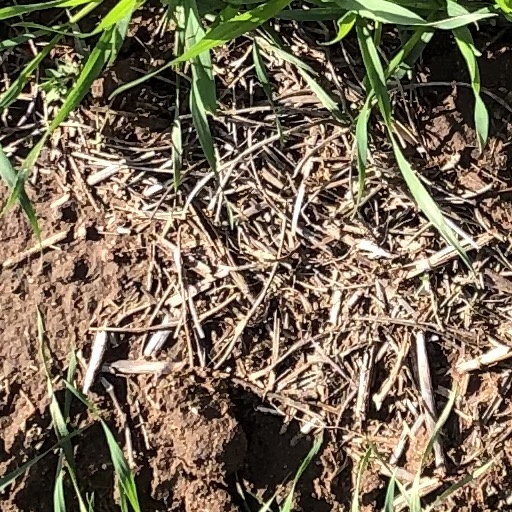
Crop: wheat